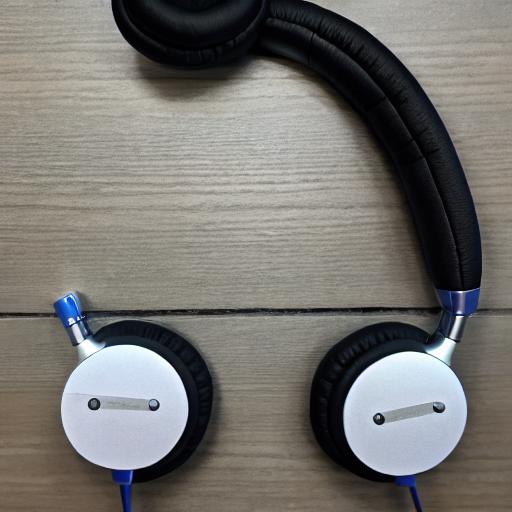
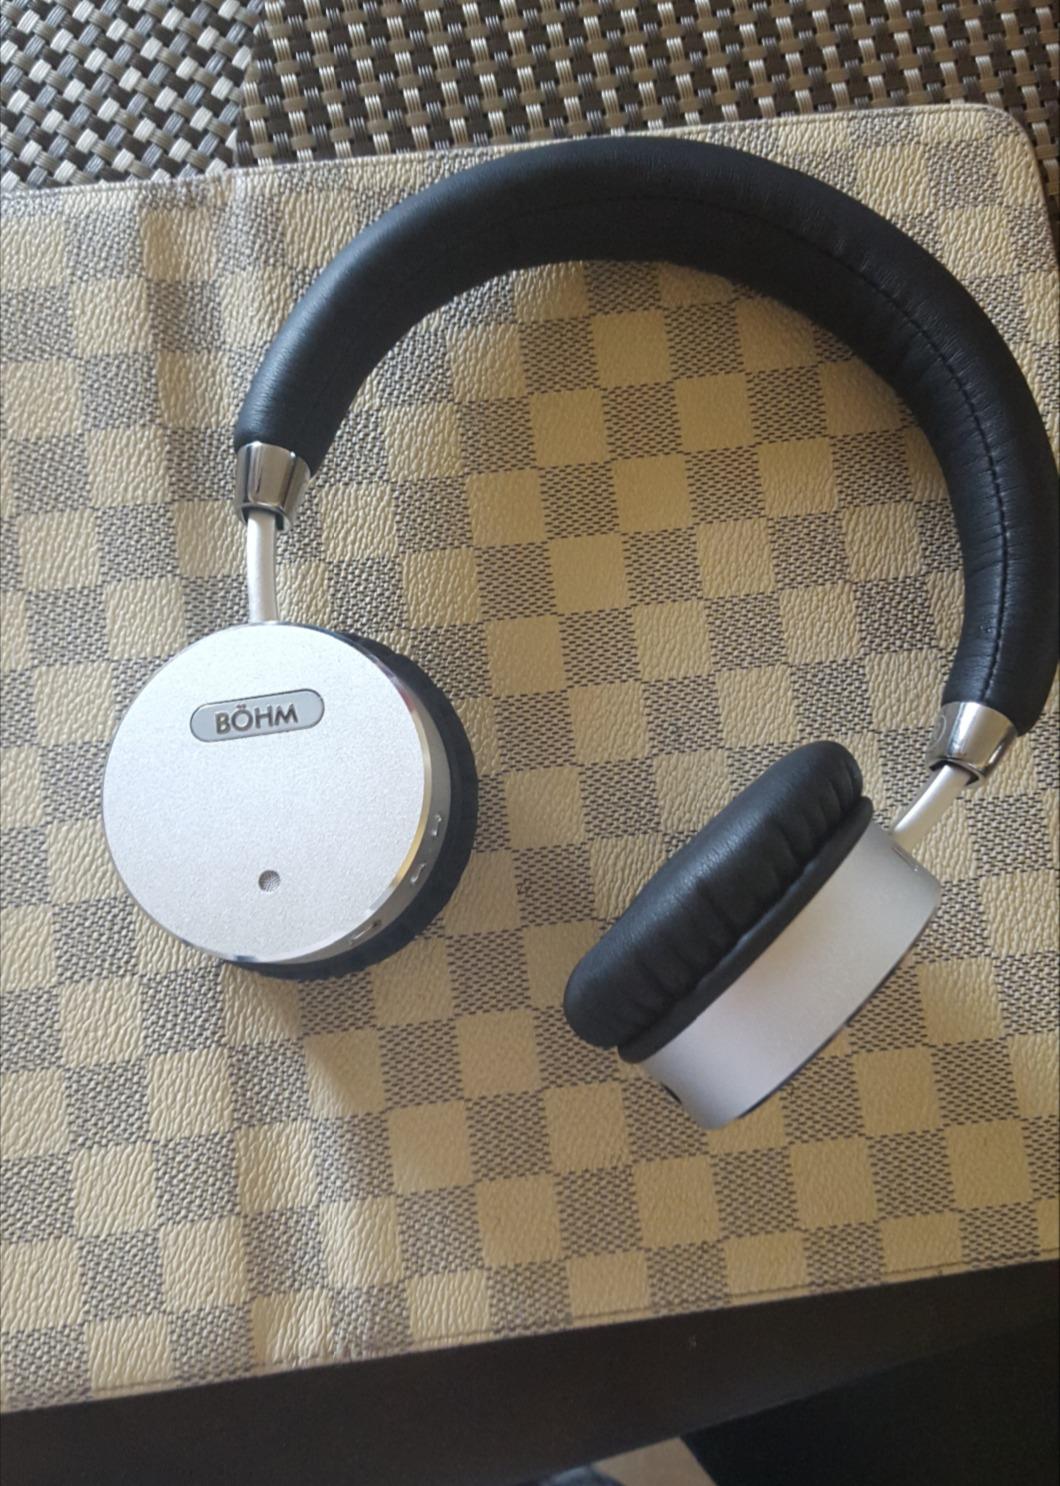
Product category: headphones
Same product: no